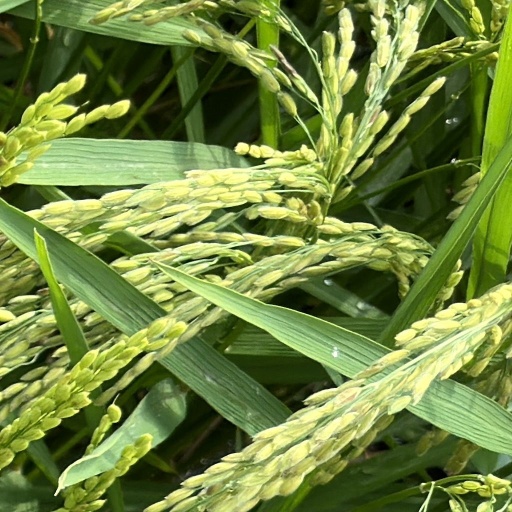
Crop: rice